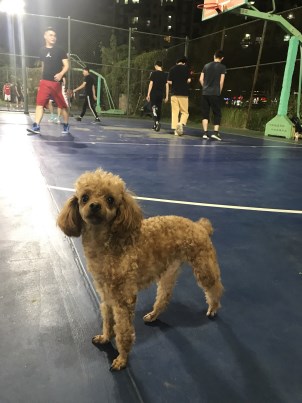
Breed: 7449-n000128-teddy